To Fly!

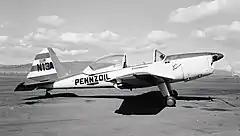
Grayscale photo of a monoplane

The Smithsonian Institution made efforts starting in 1911 to modernize its museums with multimedia content, though this only accelerated since the 1960s. The idea of a giant-screen theater at the National Air and Space Museum (NASM) was mooted in 1970 in a 153-page report by the National Museum of Natural History's (NMNH) curator team, which argued the museum needed a "contemporary medium of communications" that will resonate intellectually and psychologically. It suggested an experiential film that would showcase the American landscape and the country's introduction to technology, ending with predictions of the country's future. Among these giant-screen film formats was IMAX, characterized by its tall screen which fills the audiences' peripheral vision, triggering immersive telepresence which creates the illusion of being present within the film's setting. The NMNH proposed a panoramic, curved IMAX screen that envelops its rotunda, but this was discarded.